Jesuit missions in China

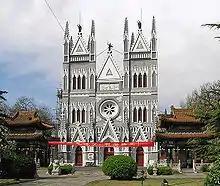
The Beitang Church was established in Beijing by the Jesuits in 1703.

Johann Adam Schall (1591–1666), a German Jesuit missionary to China, organized successful missionary work and became the trusted counselor of the Shunzhi Emperor of the Qing Dynasty. He was created a mandarin and held an important post in connection with the mathematical school, contributing to astronomical studies and the development of the Chinese calendar. Thanks to Schall, the motions of both the sun and moon began to be calculated with sinusoids in the 1645 Shíxiàn calendar (時憲書, Book of the Conformity of Time). His position enabled him to procure from the emperor permission for the Jesuits to build churches and to preach throughout the country. The Shunzhi Emperor, however, died in 1661, and Schall's circumstances at once changed. He was imprisoned and condemned to death by slow slicing. After an earthquake and the dowager's objection, the sentence was not carried out, but he died after his release owing to the privations he had endured. A collection of his manuscripts remains and was deposited in the Vatican Library. After he and Ferdinand Verbiest won the tests against Chinese and Islamic calendar scholars, the court adapted the western calendar only.